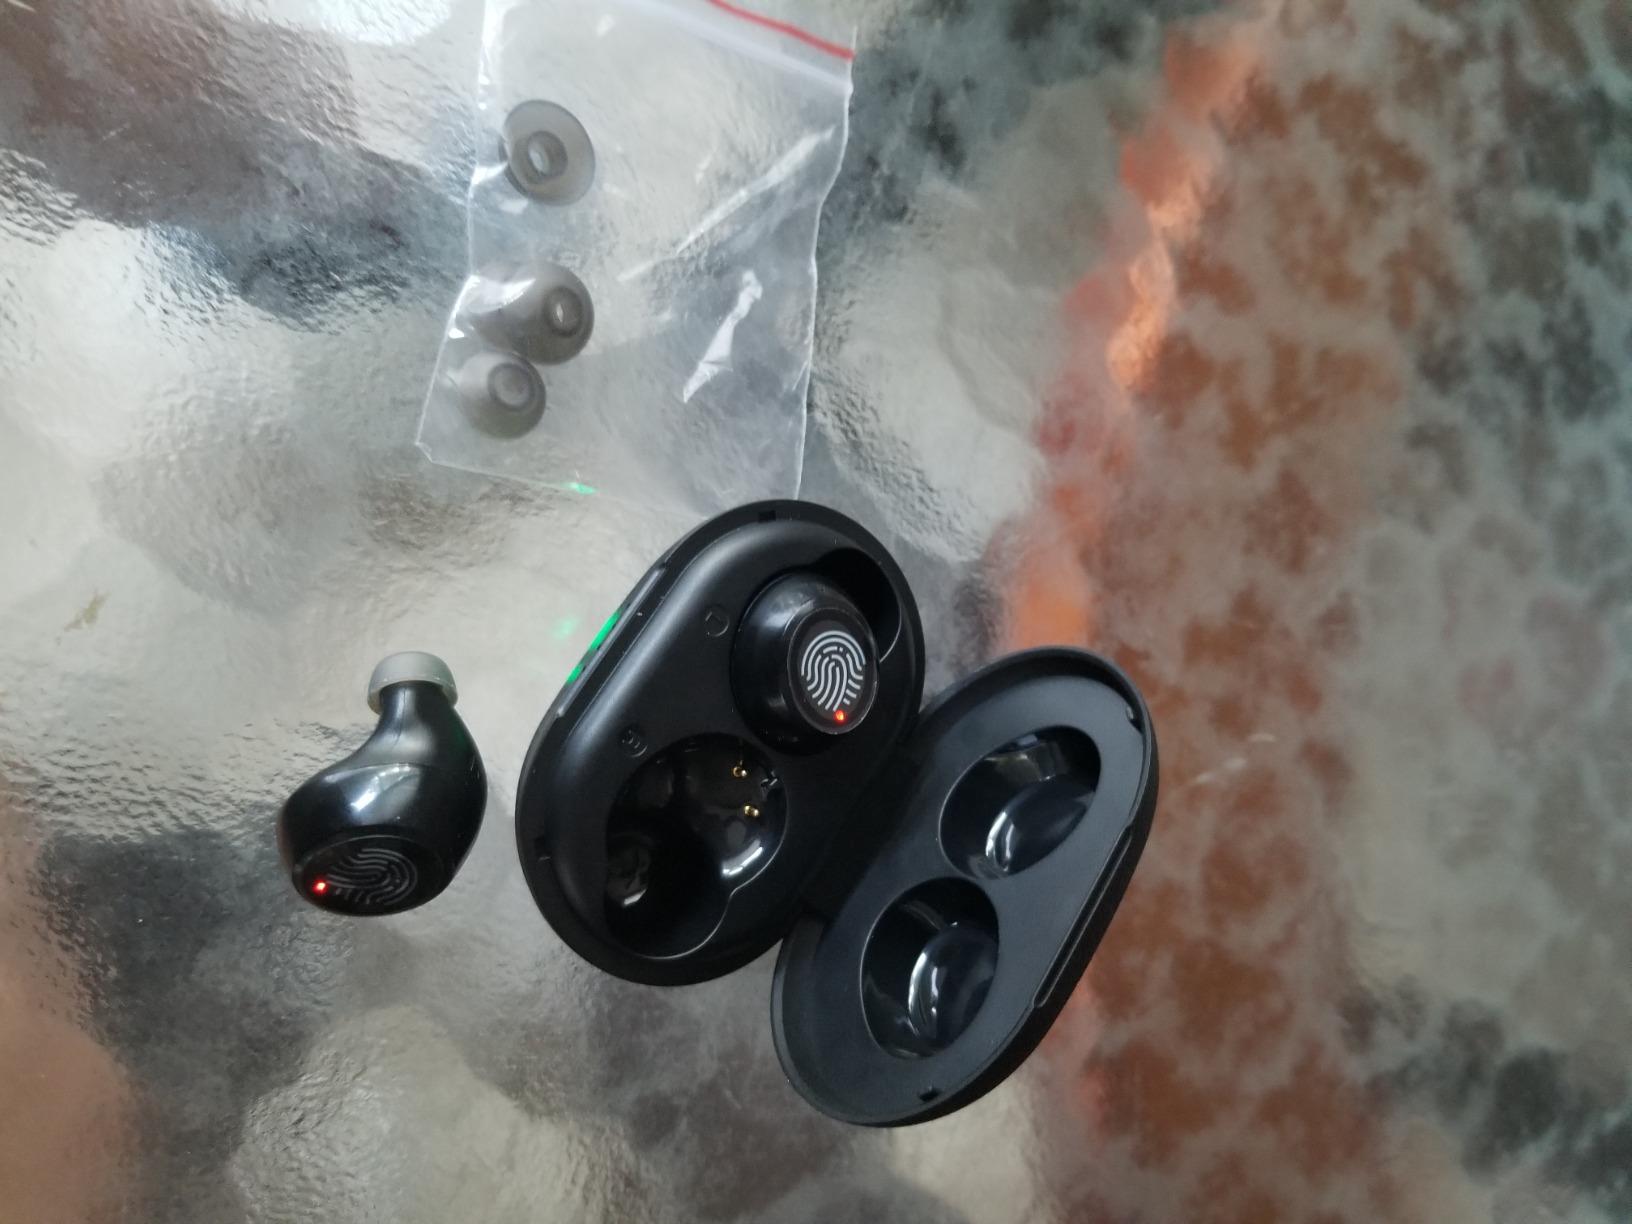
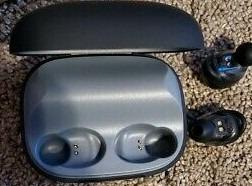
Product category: earbuds
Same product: no